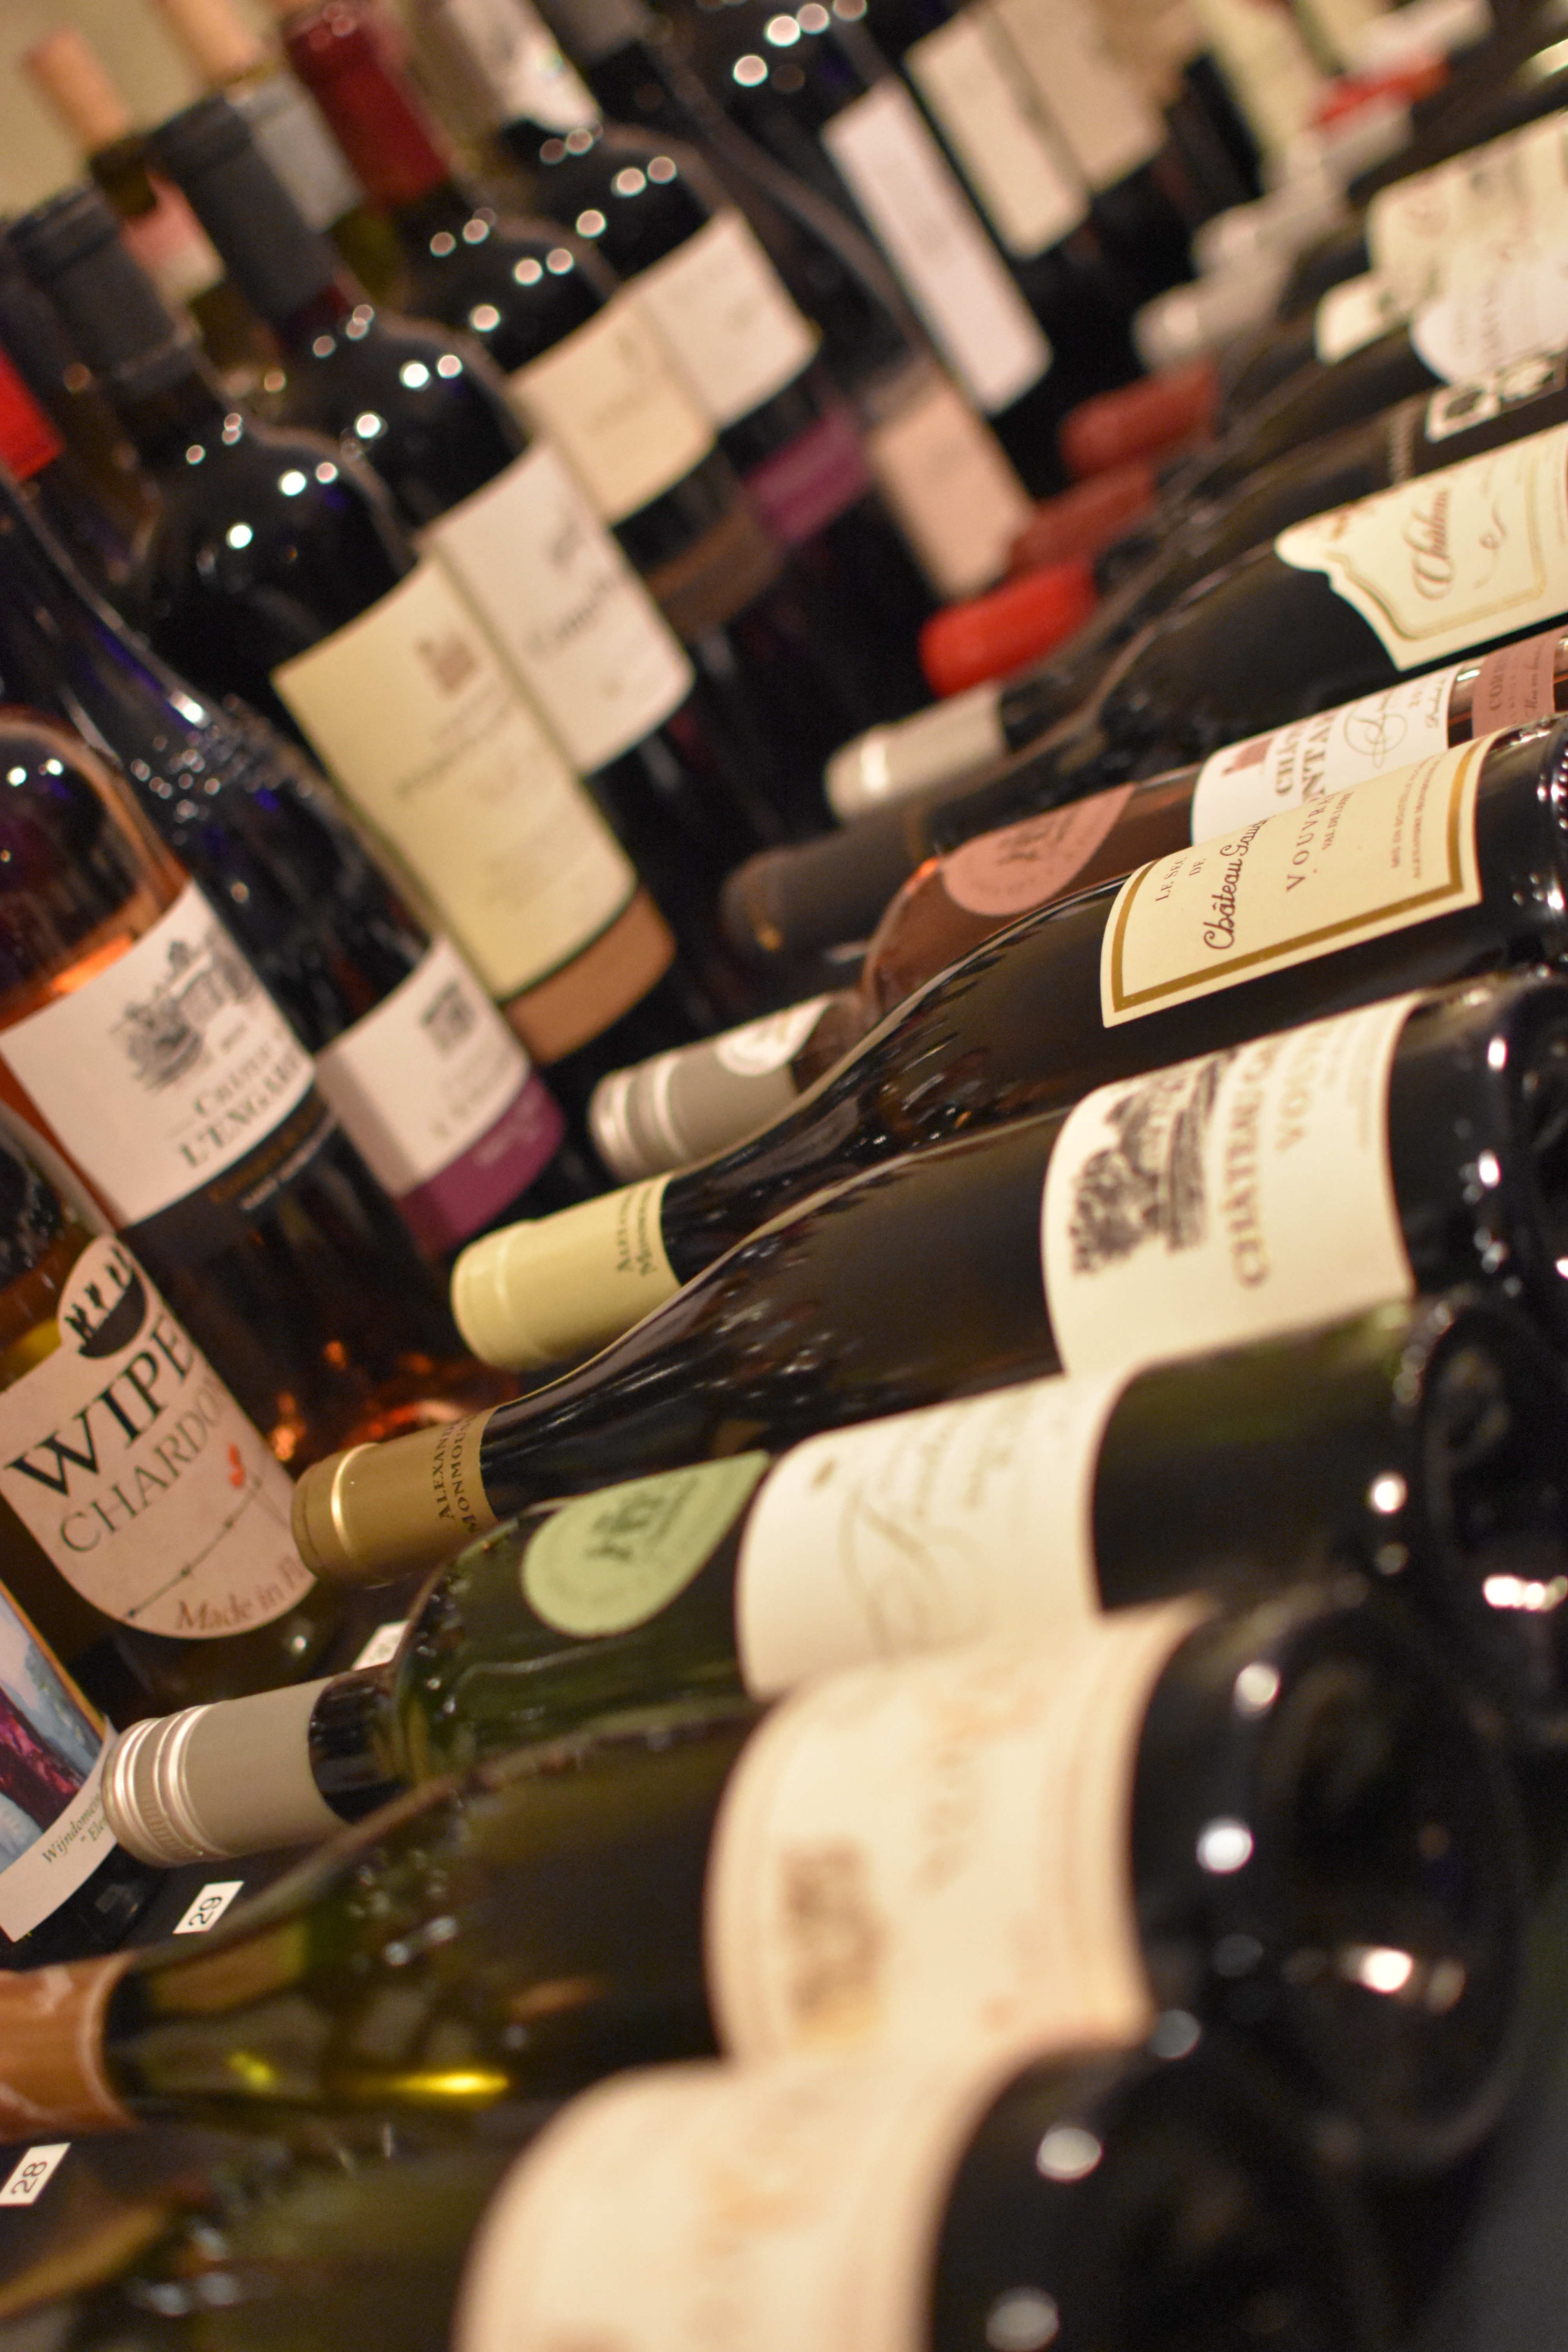
hand, wine, color, drink, bottle, black, alcohol, wine bottle, bottles, tasting